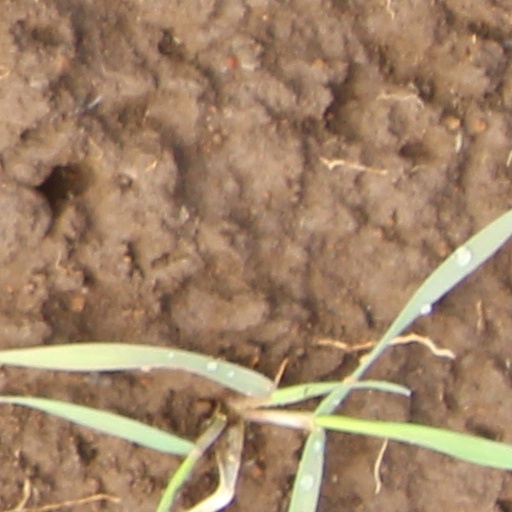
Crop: wheat